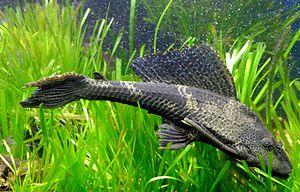
Pterygoplichthys sp. en aquarium, age 26 ans, taille 35 cm